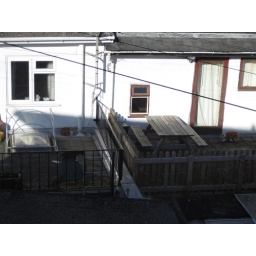
When I first saw them these cats were sleeping in separate roof gardens